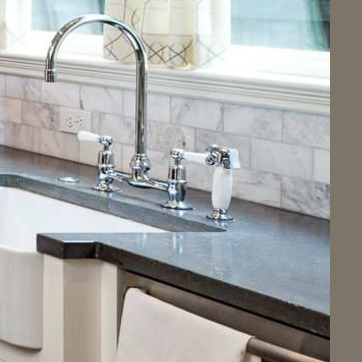
Material: metal